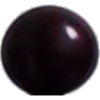
Label: Cherry Wax Black 1